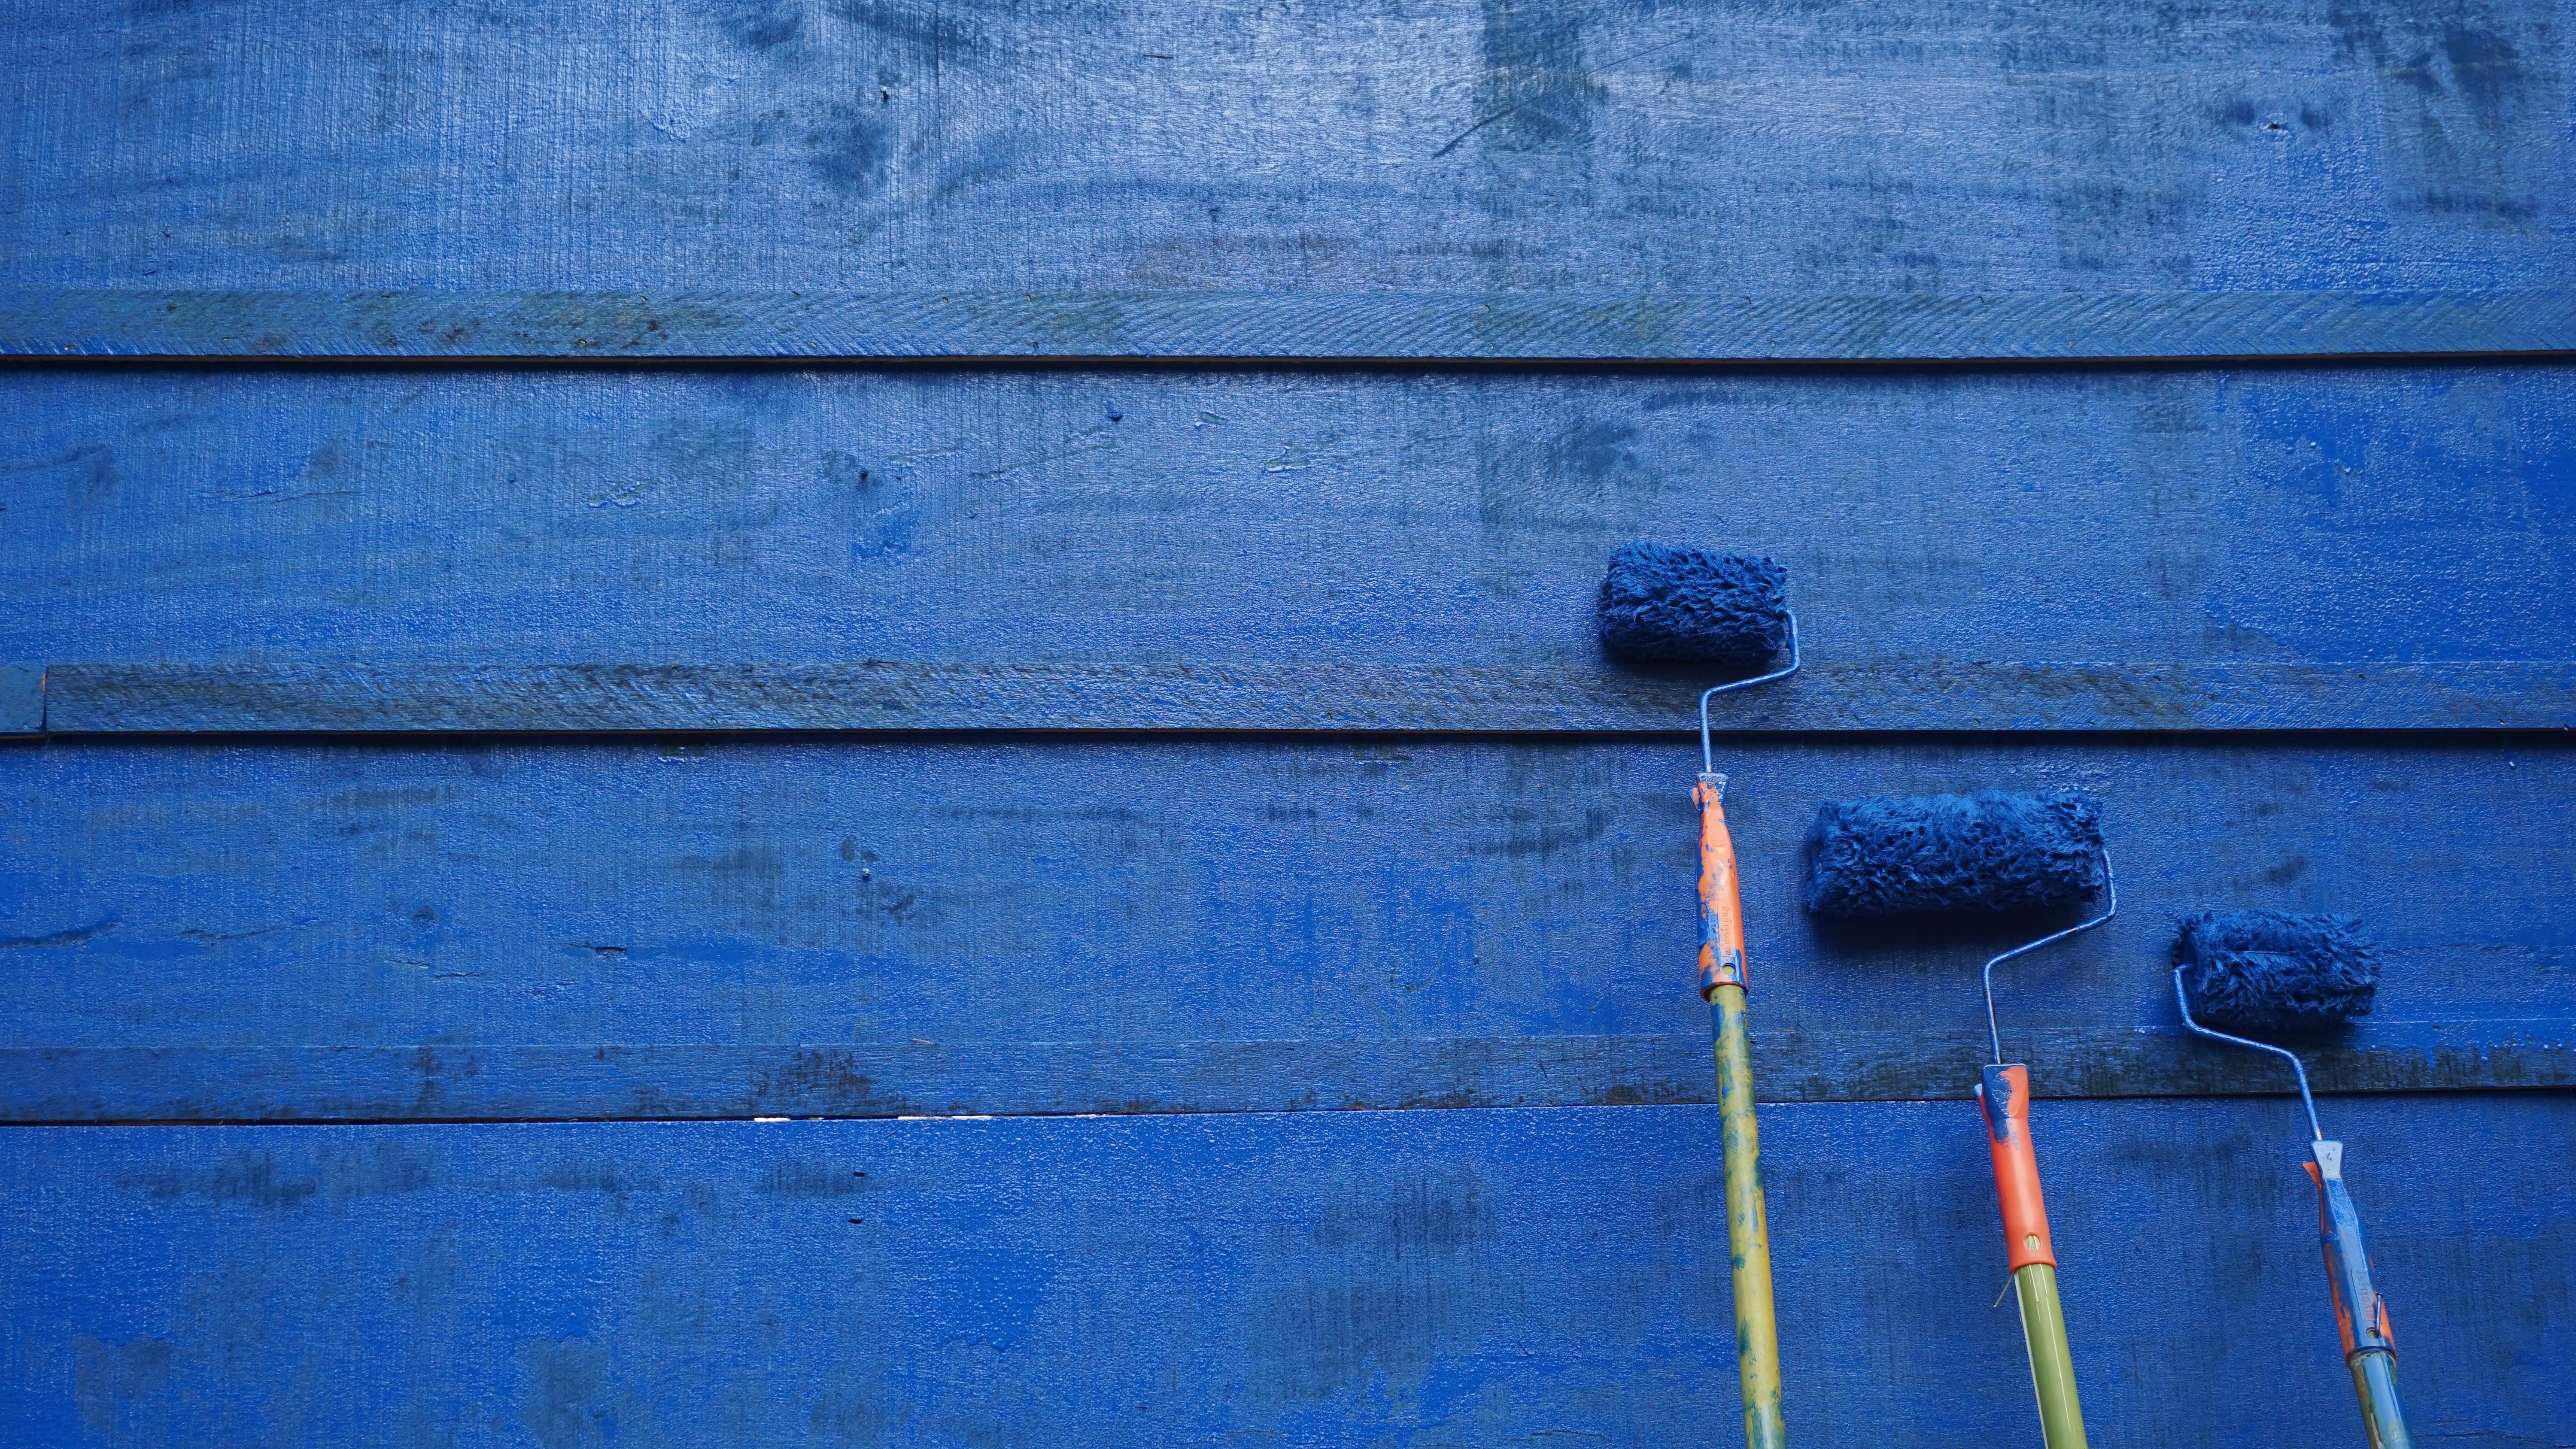
light, wood, texture, floor, window, wall, line, green, reflection, color, paint, blue, roller, shape, flooring, lackluster